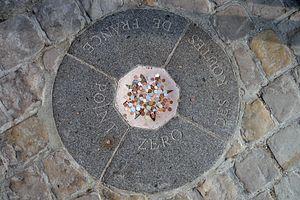
Paris [pa.ʁi] est la ville la plus peuplée et la capitale de la France.